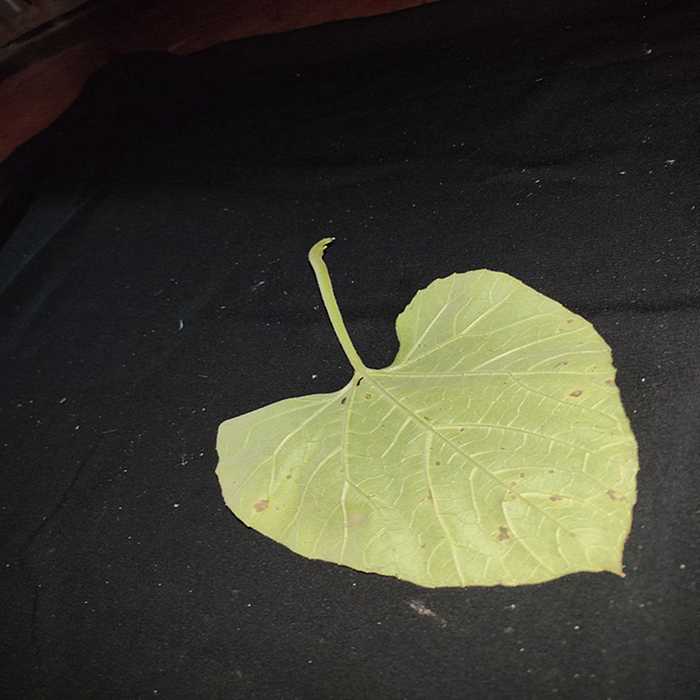
Plant: Bottle gourd
Label: Anthracnose